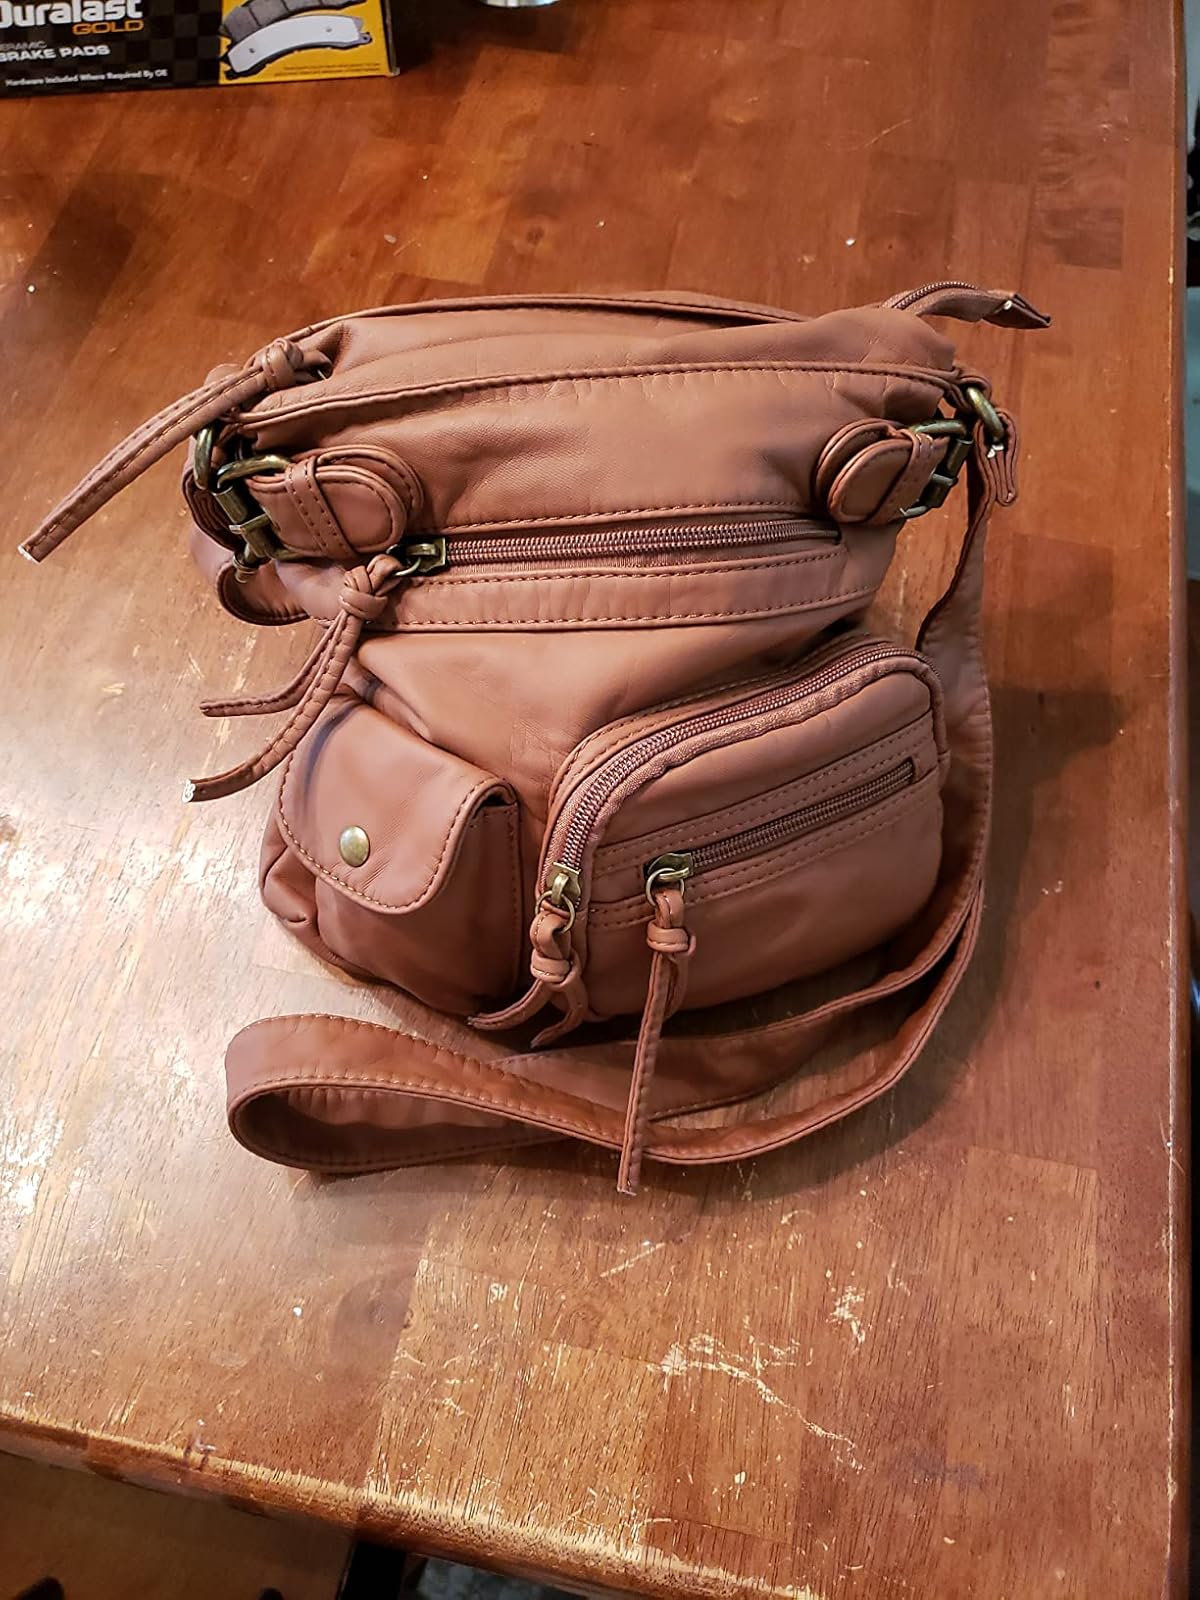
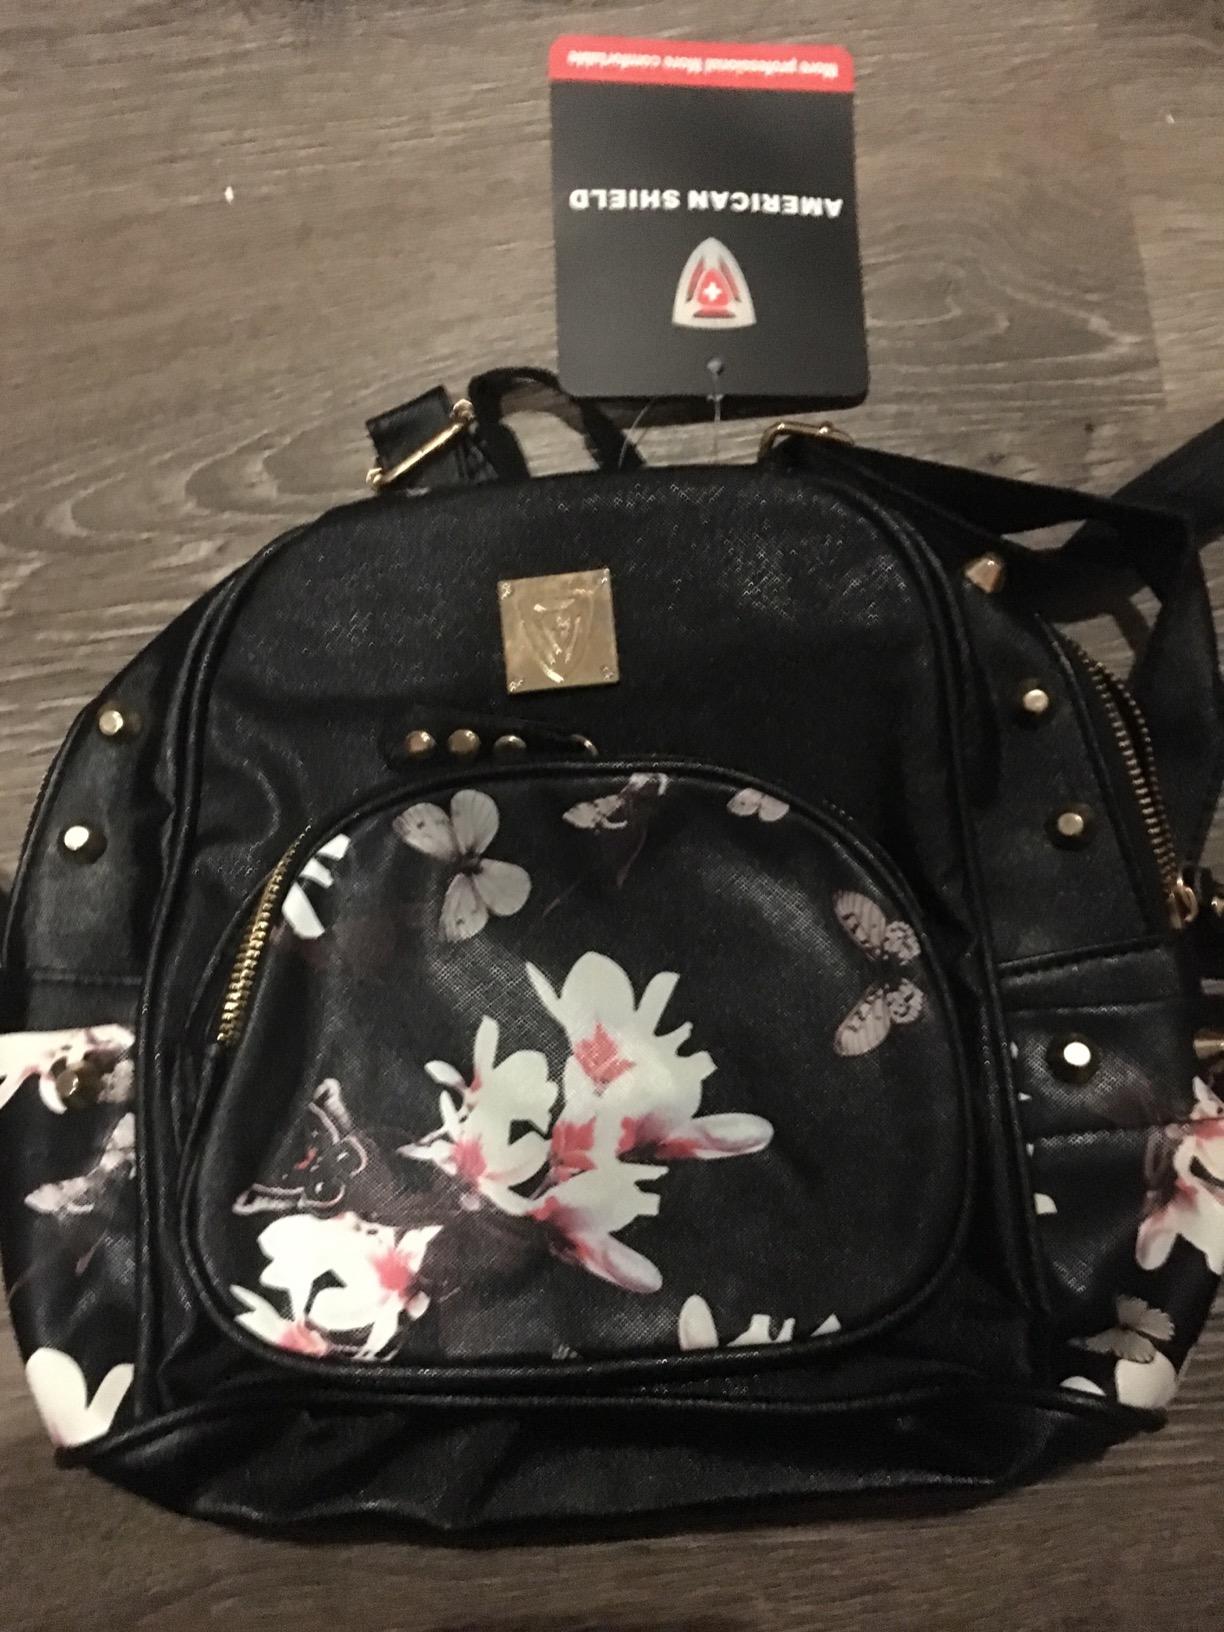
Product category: accessories_handbag
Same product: no